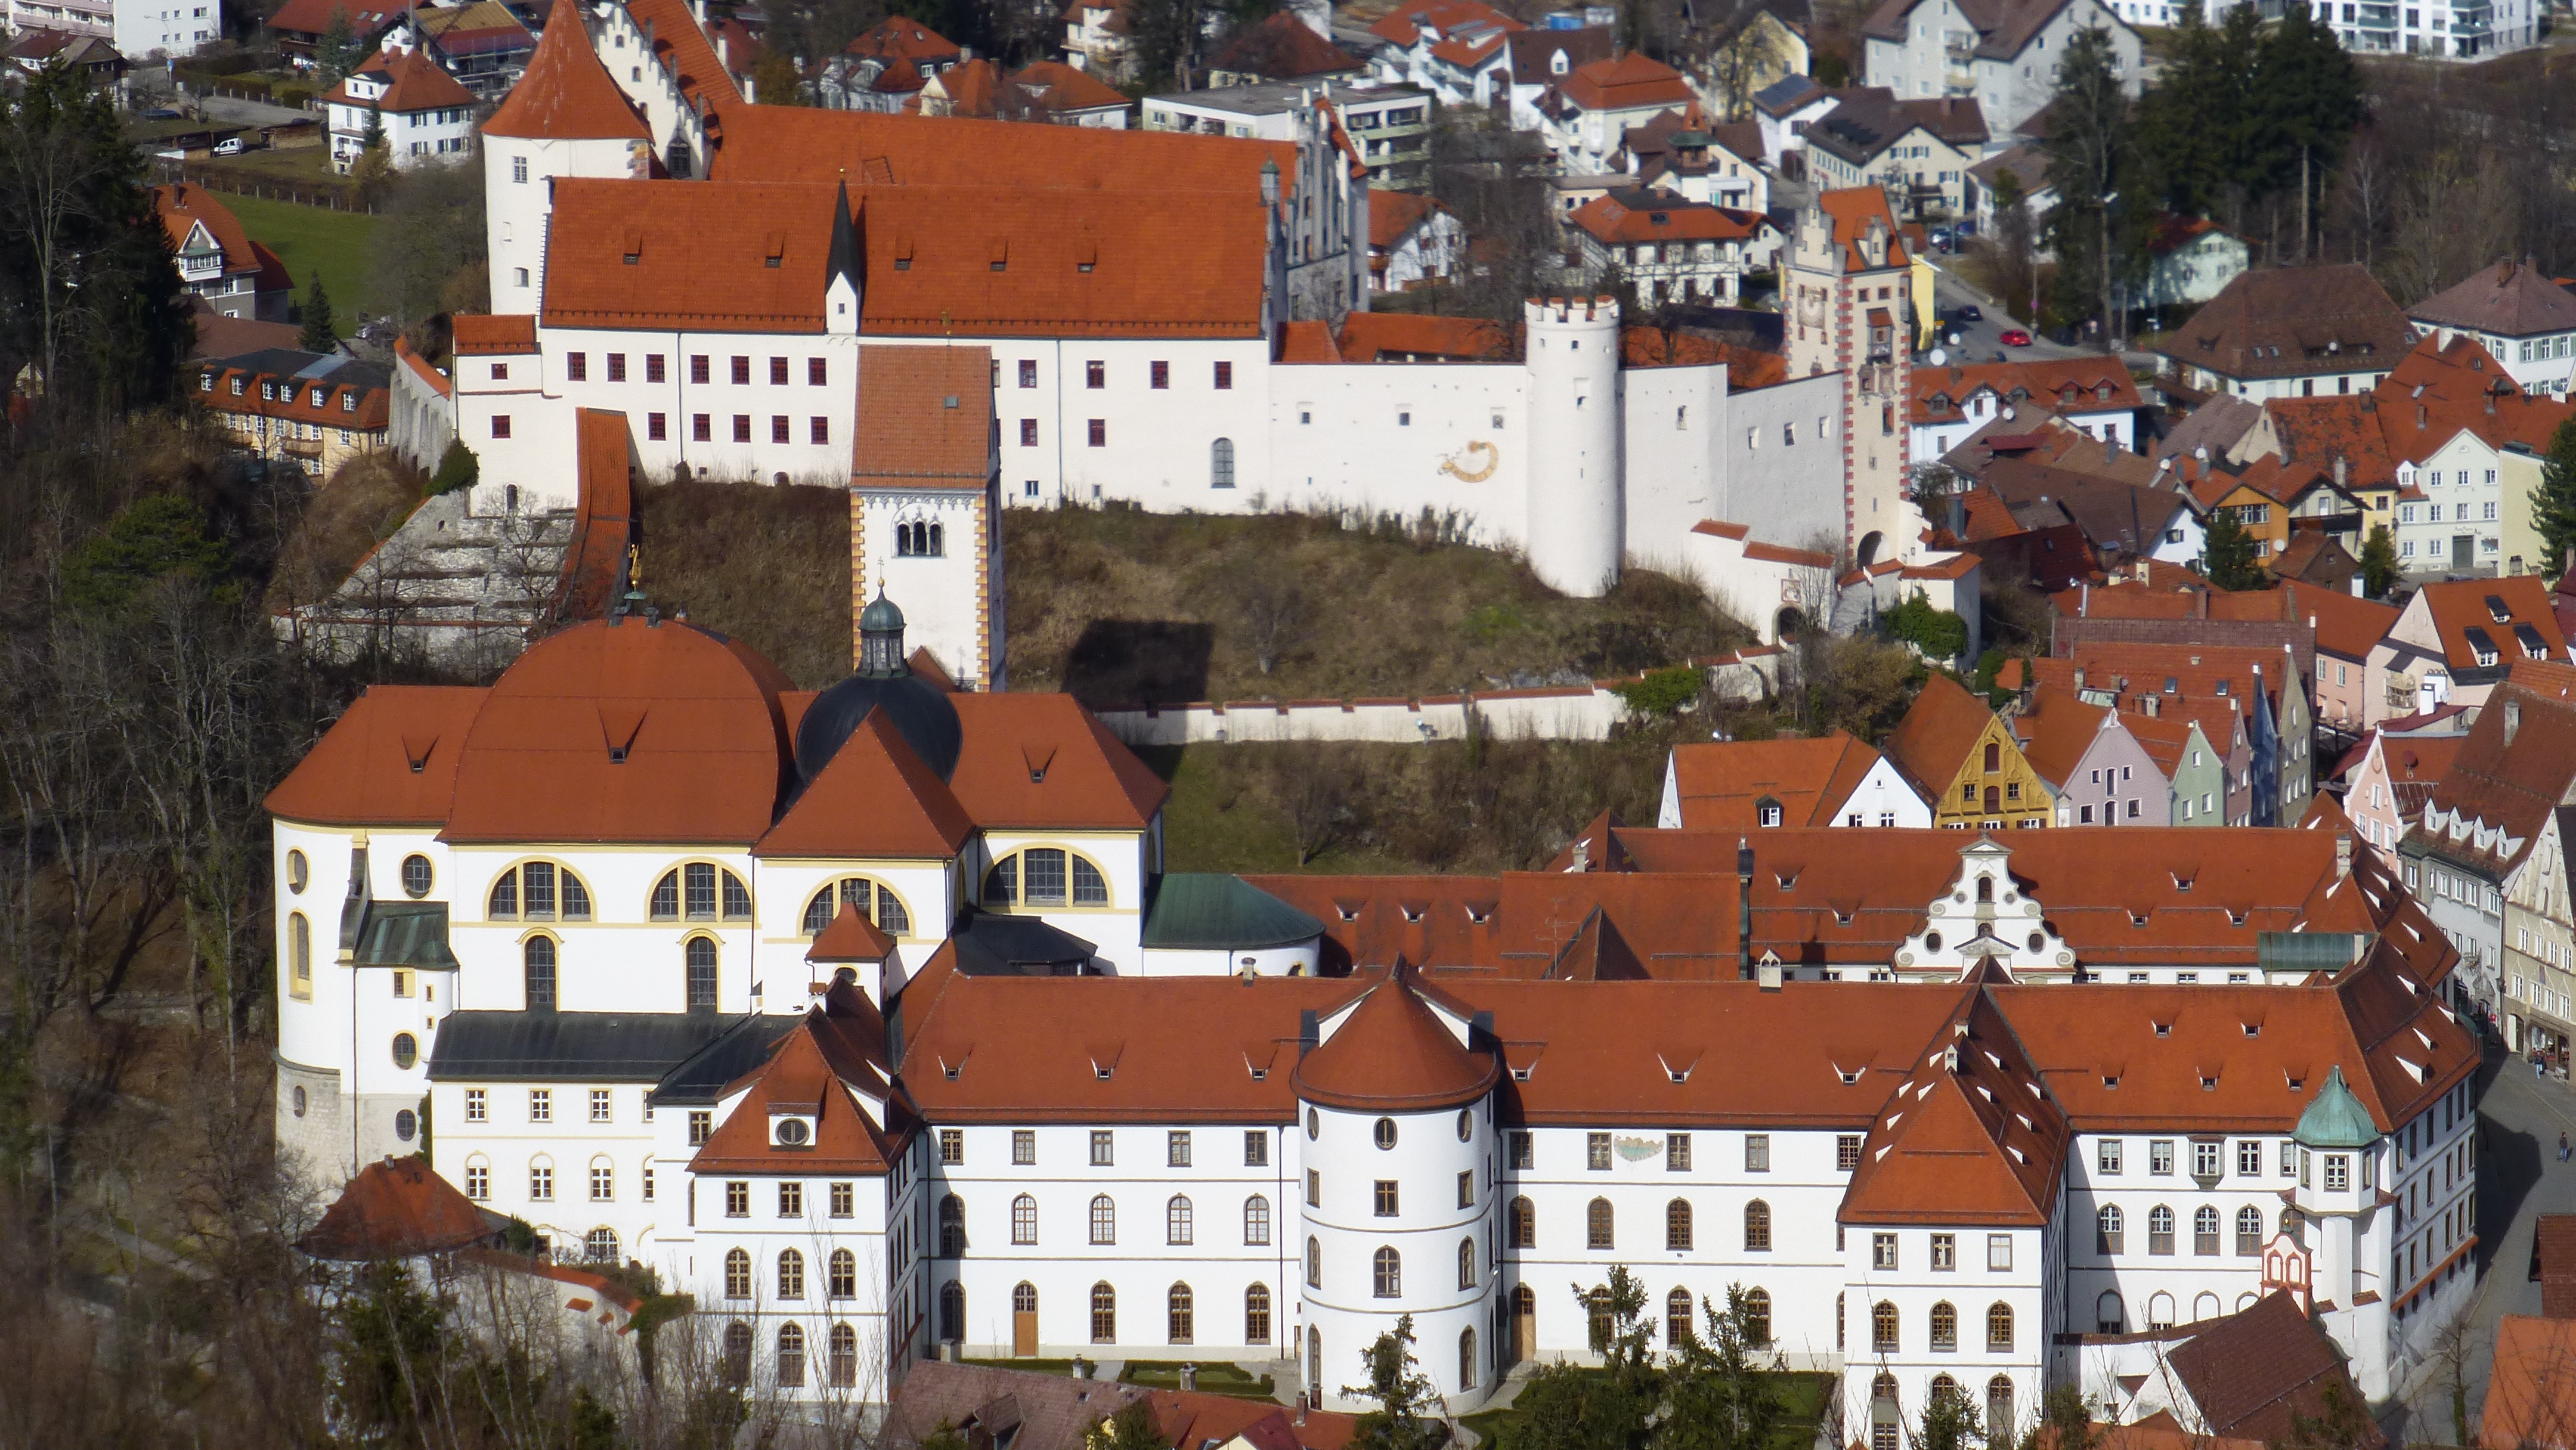
town, panorama, village, tourism, old town, neighbourhood, residential area, fussen, allgau, of the calvary, st mang abbey